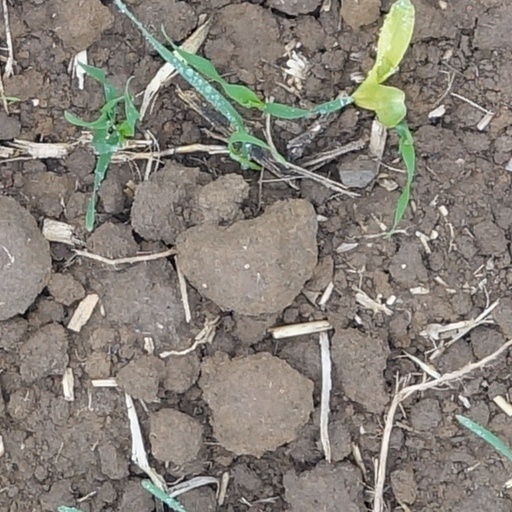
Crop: wheat